Harvard University Band

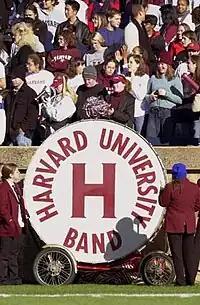
Bertha

The Band "Prop Crew" is part of the Harvard Band and is an integral part of the band's spirit and performance. Prop crew members do not play instruments but generally assist with putting on the halftime show (often acting as extras in the performances) and playing "Bertha." The attire for Prop Crew members is a white jumpsuit with "HARVARD BAND" emblazoned in red stitching on the back.